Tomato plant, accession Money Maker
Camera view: horizontal (90 deg, fisheye); turntable rotation: 120 degrees
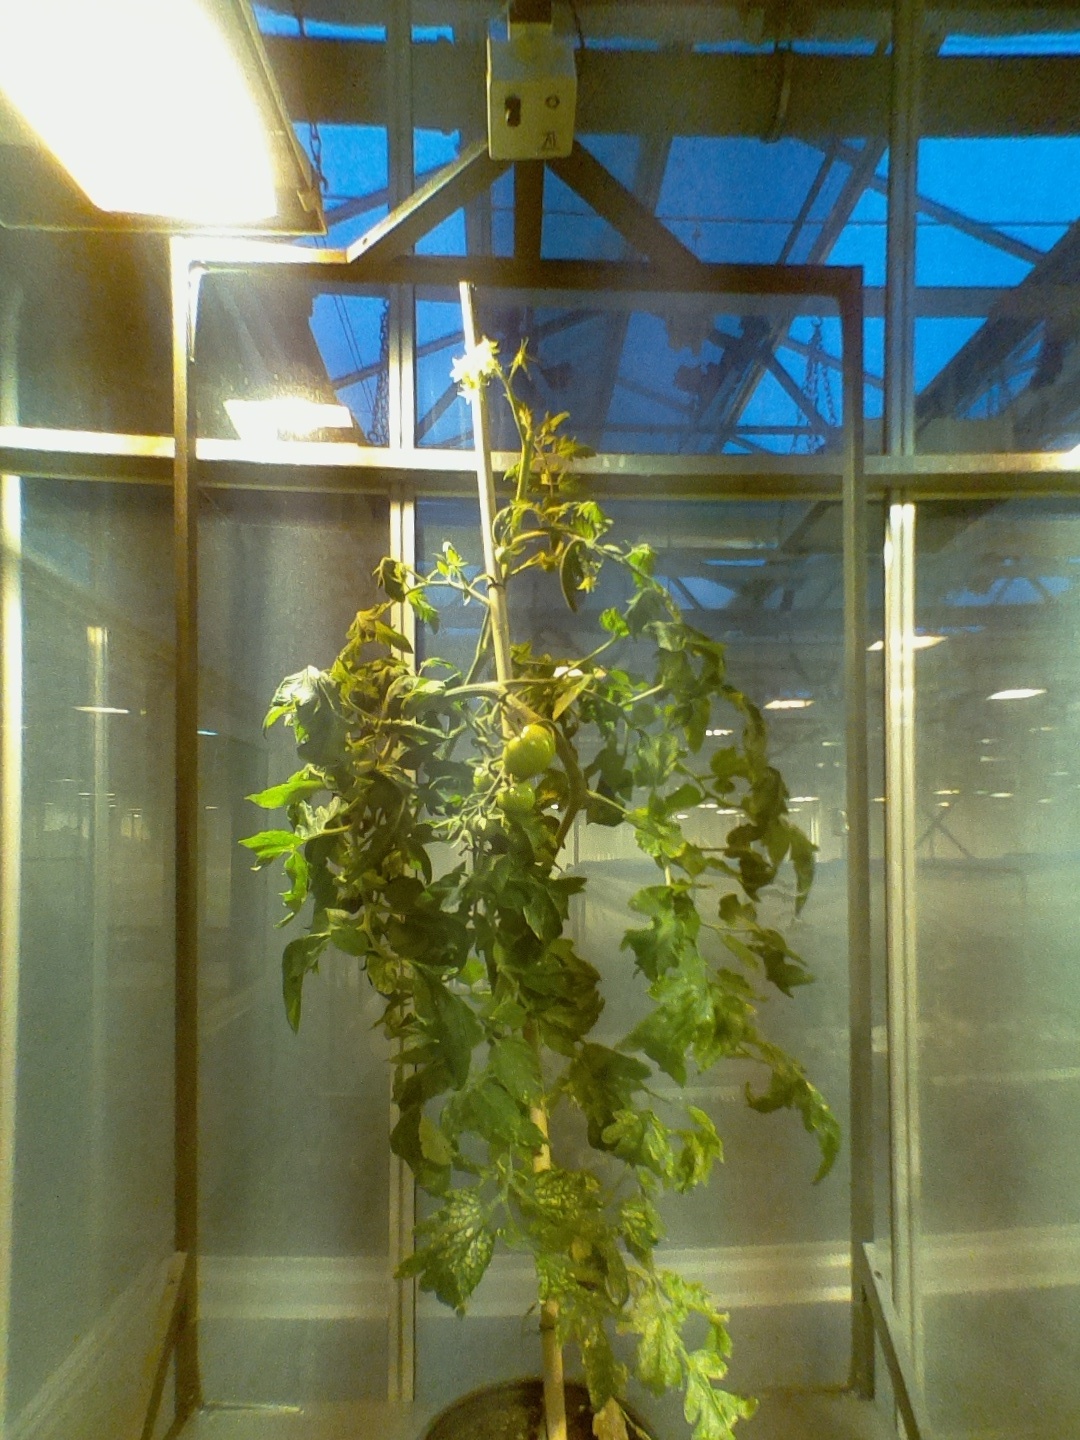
BBCH growth stage 75: 50%-60% of final fruit size